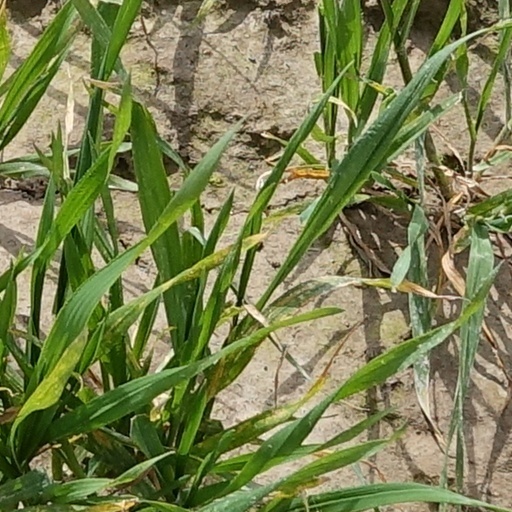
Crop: wheat